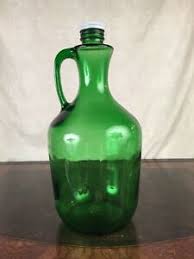
Label: glass